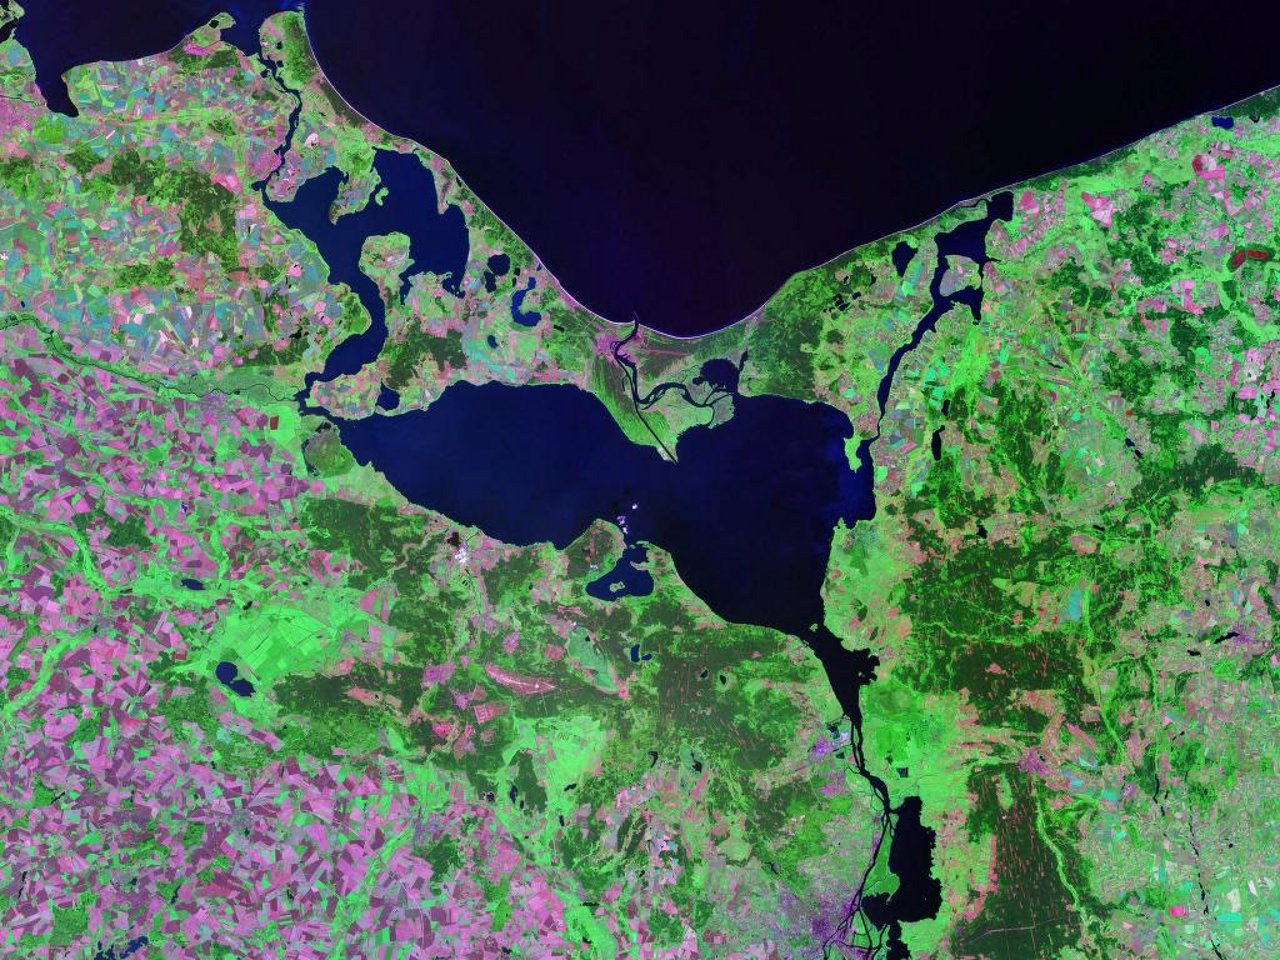
flower, land, soil, terrain, aerial view, map, atlas, geology, earth, habitat, ecosystem, screenshot, aerial photography, satellite image, natural environment, atmosphere of earth, satellite photo, stettiner haff, pomeranian bay